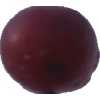
Label: pink_grape